Harry F. Byrd

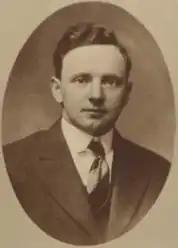
Byrd as a state senator during the 1916 General Assembly

However, he first came to prominence in 1922, when he led a fight against using bonded indebtedness as a method to pay for new roads. He feared the state would sacrifice future flexibility by committing too many resources to paying off construction debt. In 1923, Byrd was sued by the Virginia Highway Contractors Association because he said their activities "by combination and agreements may be very detrimental" to the State. The court dismissed the suit, stating the criticism was legal, imposing all costs upon the association. The publicity helped him to be elected Governor of Virginia in November 1925, easily defeating Republican Samuel H. Hoge in the general election.